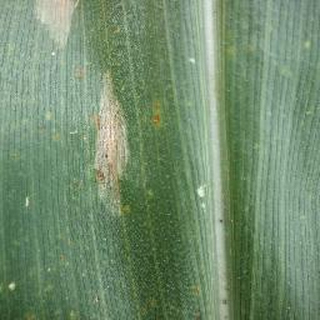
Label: corn_northern_leaf_blight